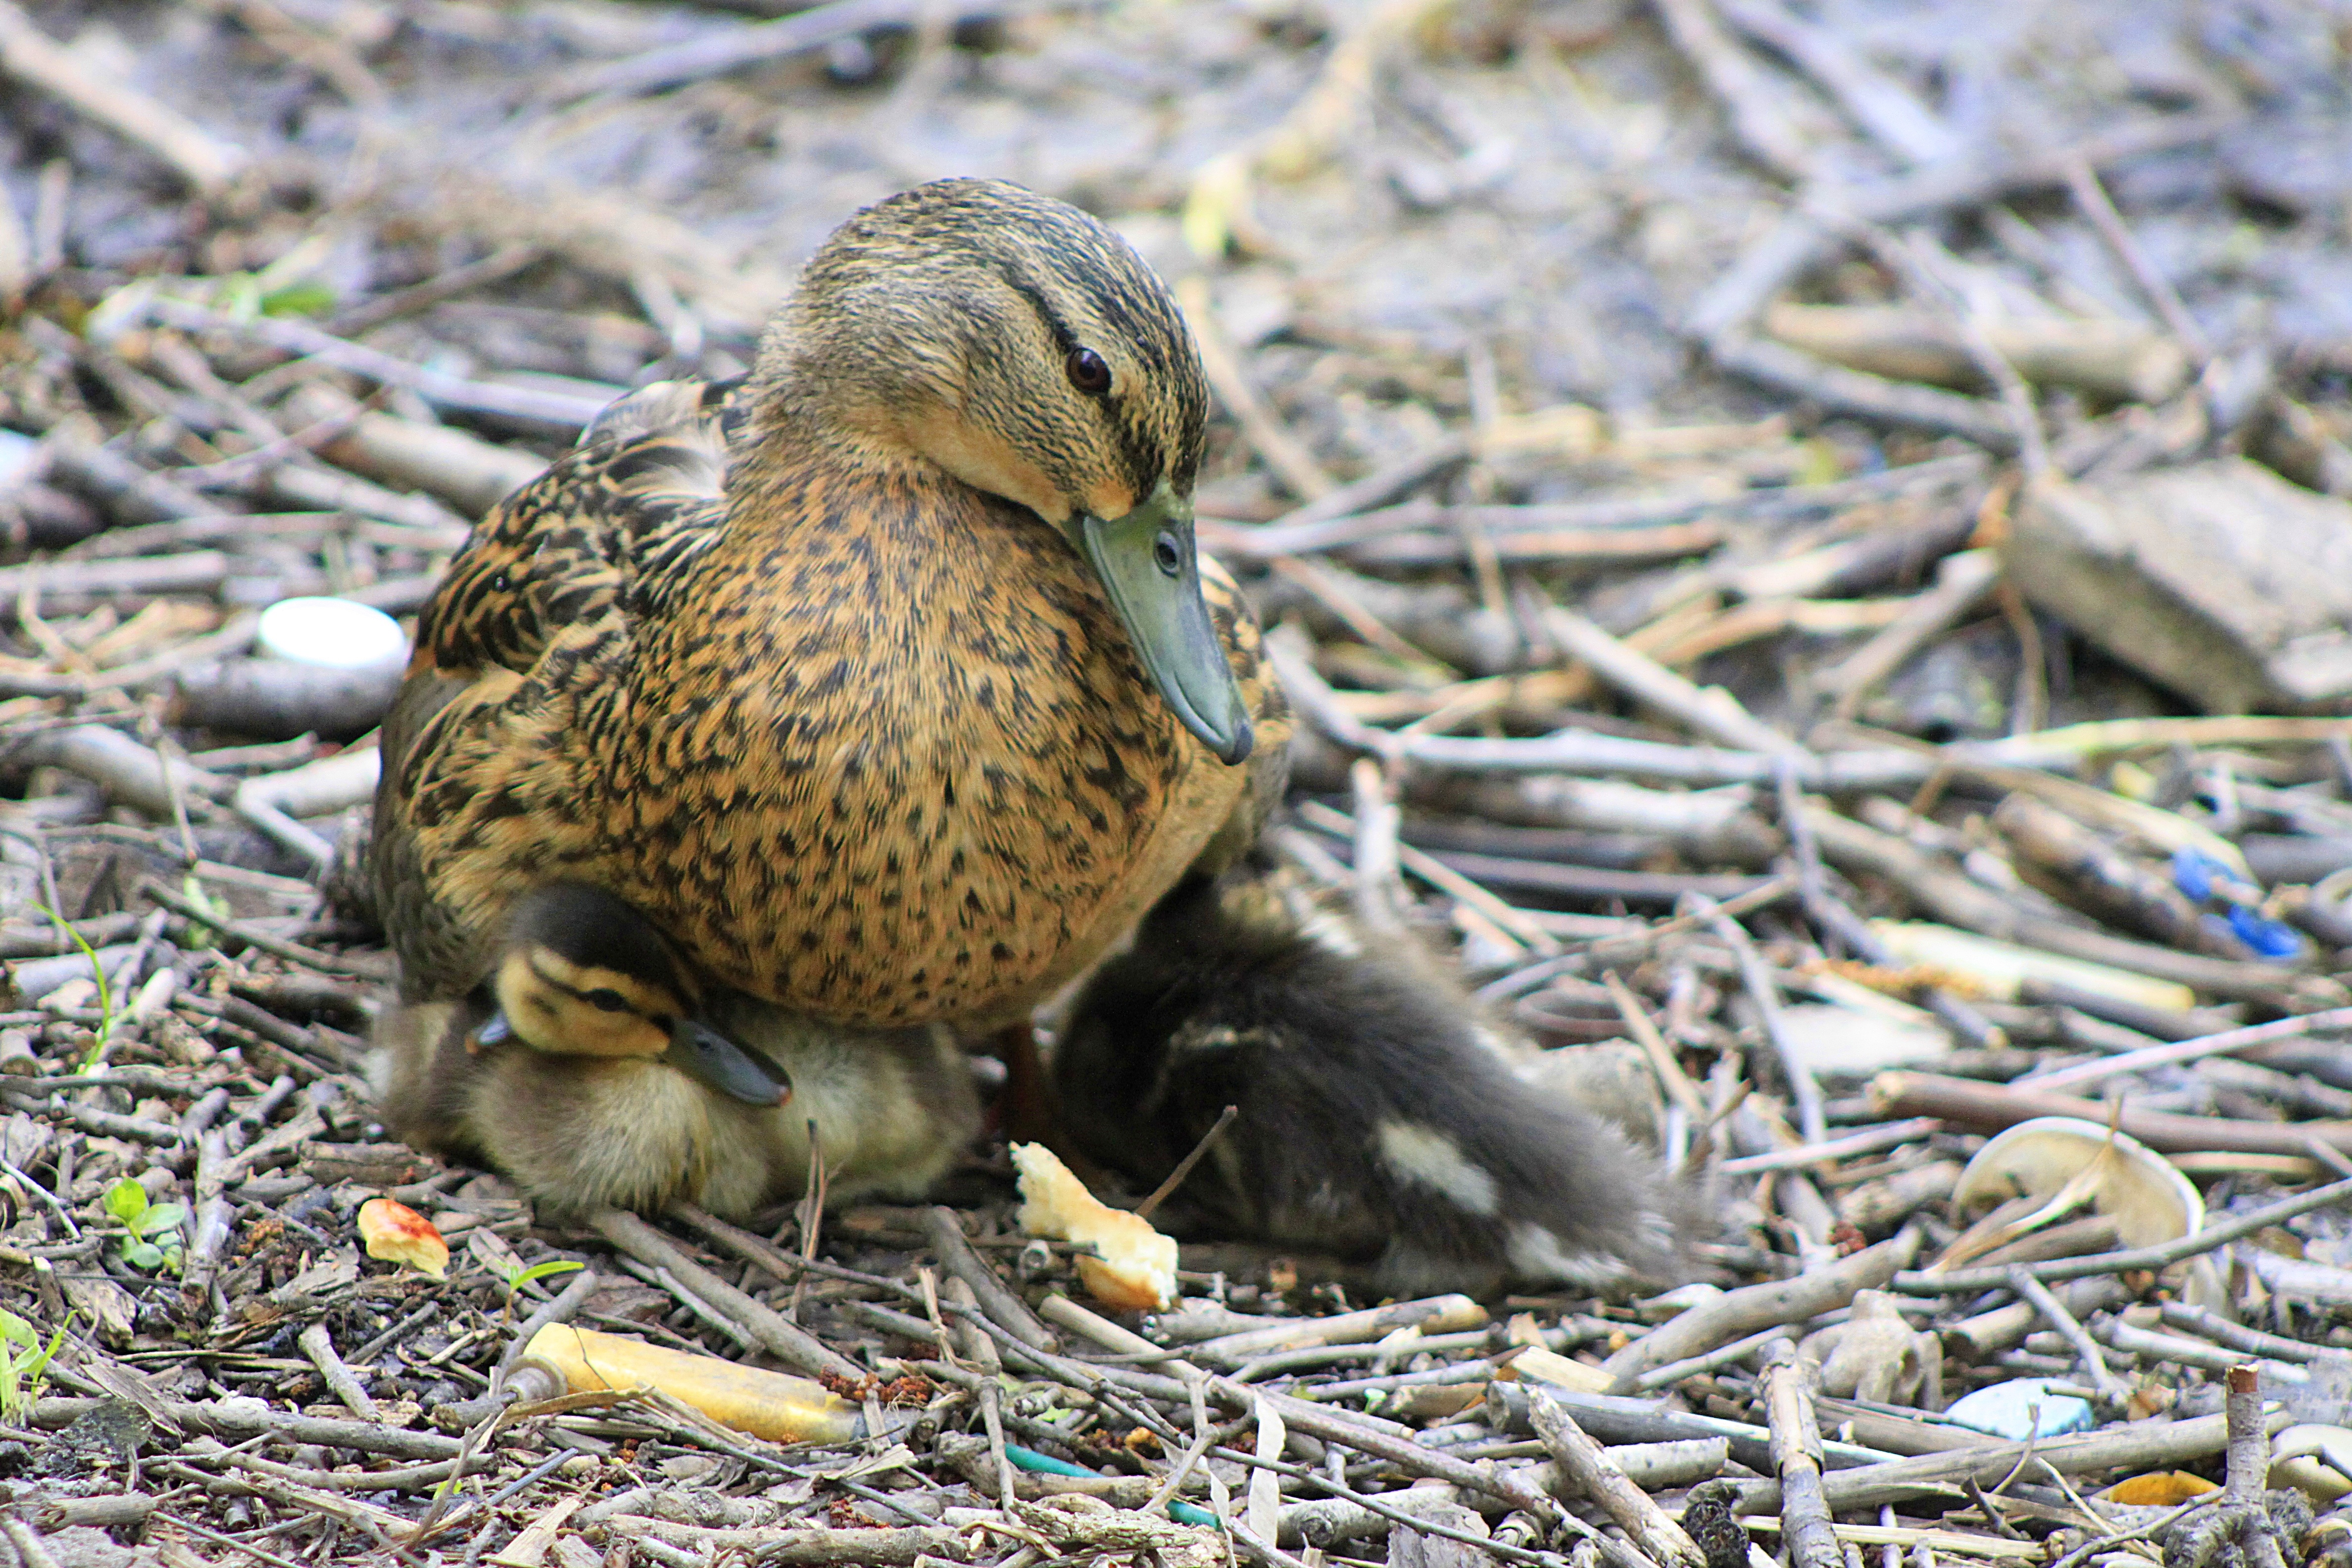
nature, grass, bird, animal, wildlife, beak, park, security, childhood, fauna, mom, stroll, close up, family, duck, vertebrate, beauty, beautiful, protection, waterfowl, unity, water bird, mallard, ducklings, tenderness, ducks geese and swans